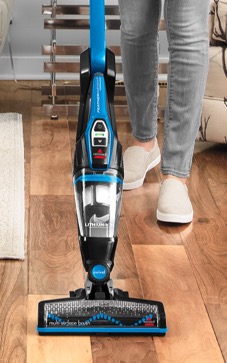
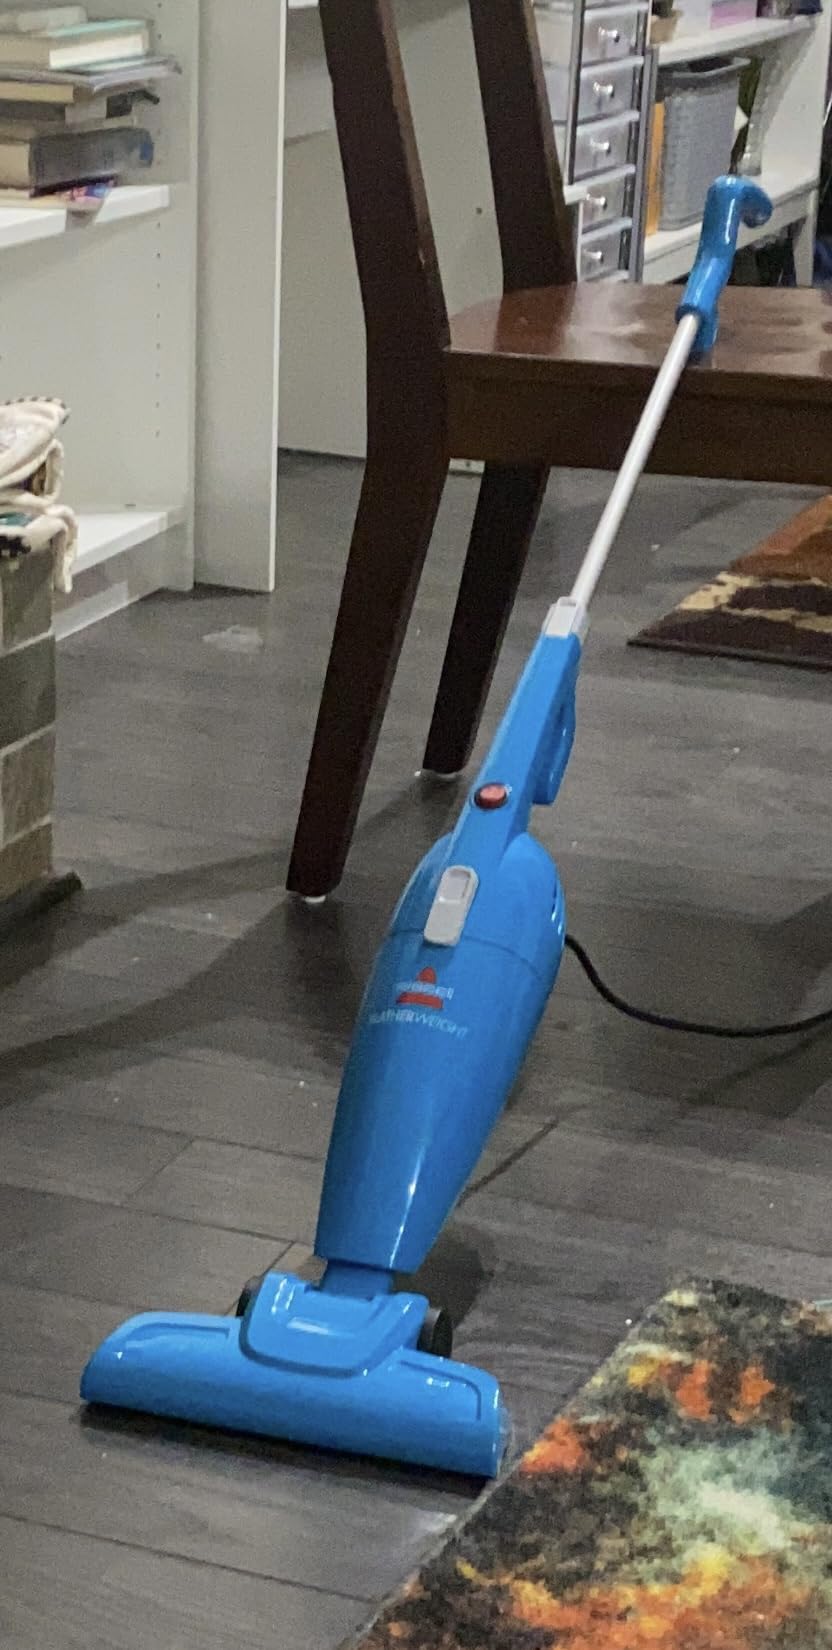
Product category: items_vacuum
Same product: no